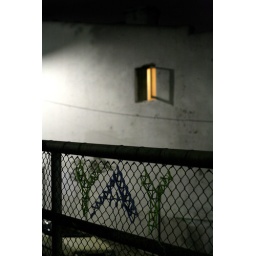
A happy sign in a fence on Clisdell Street.